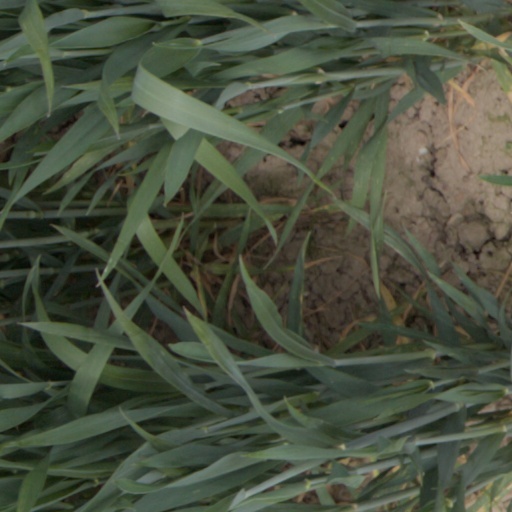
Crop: wheat